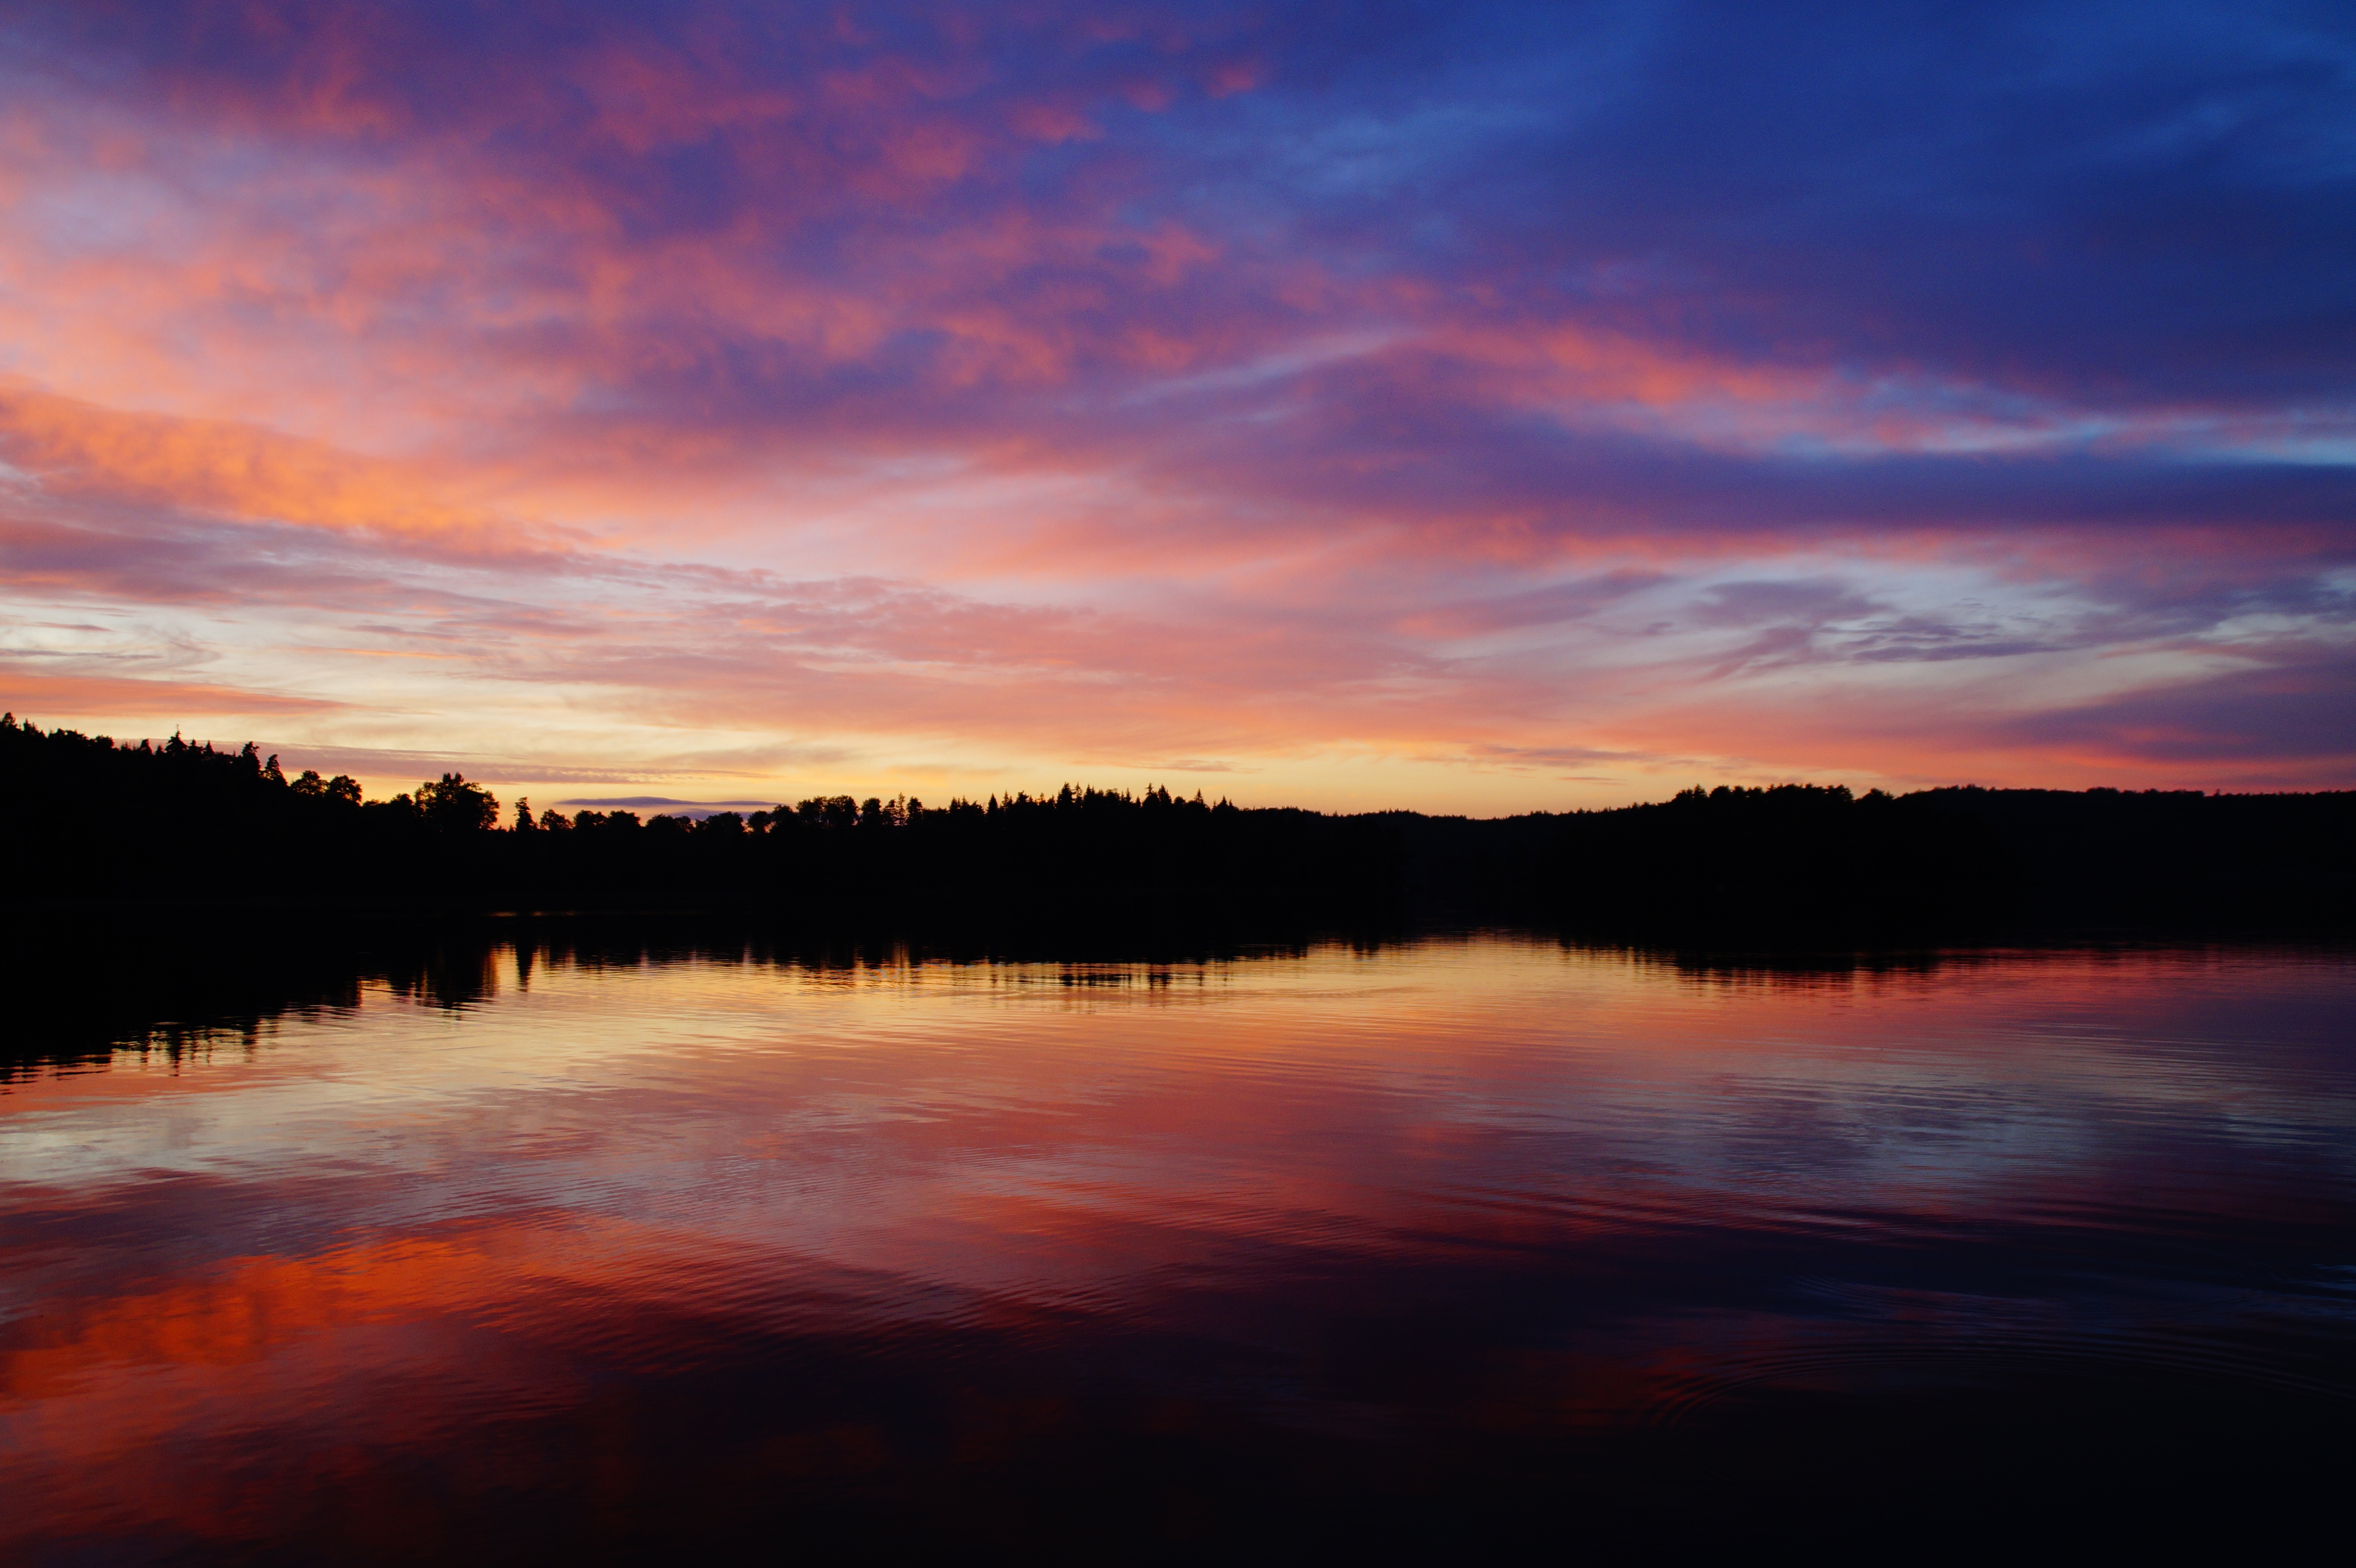
sea, horizon, cloud, sky, sunrise, sunset, morning, lake, dawn, atmosphere, dusk, evening, reflection, sweden, loch, idyll, abendstimmung, afterglow, evening sky, atmospheric phenomenon, red sky at morning, f rj n lake